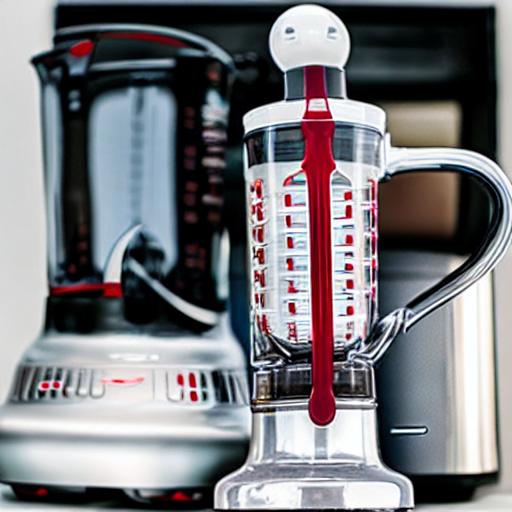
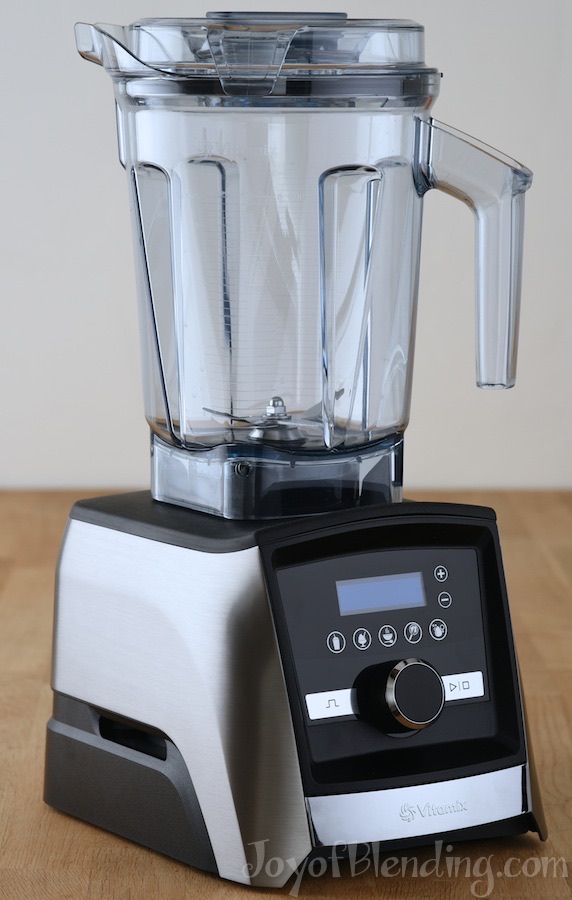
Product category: items_blender
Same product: no